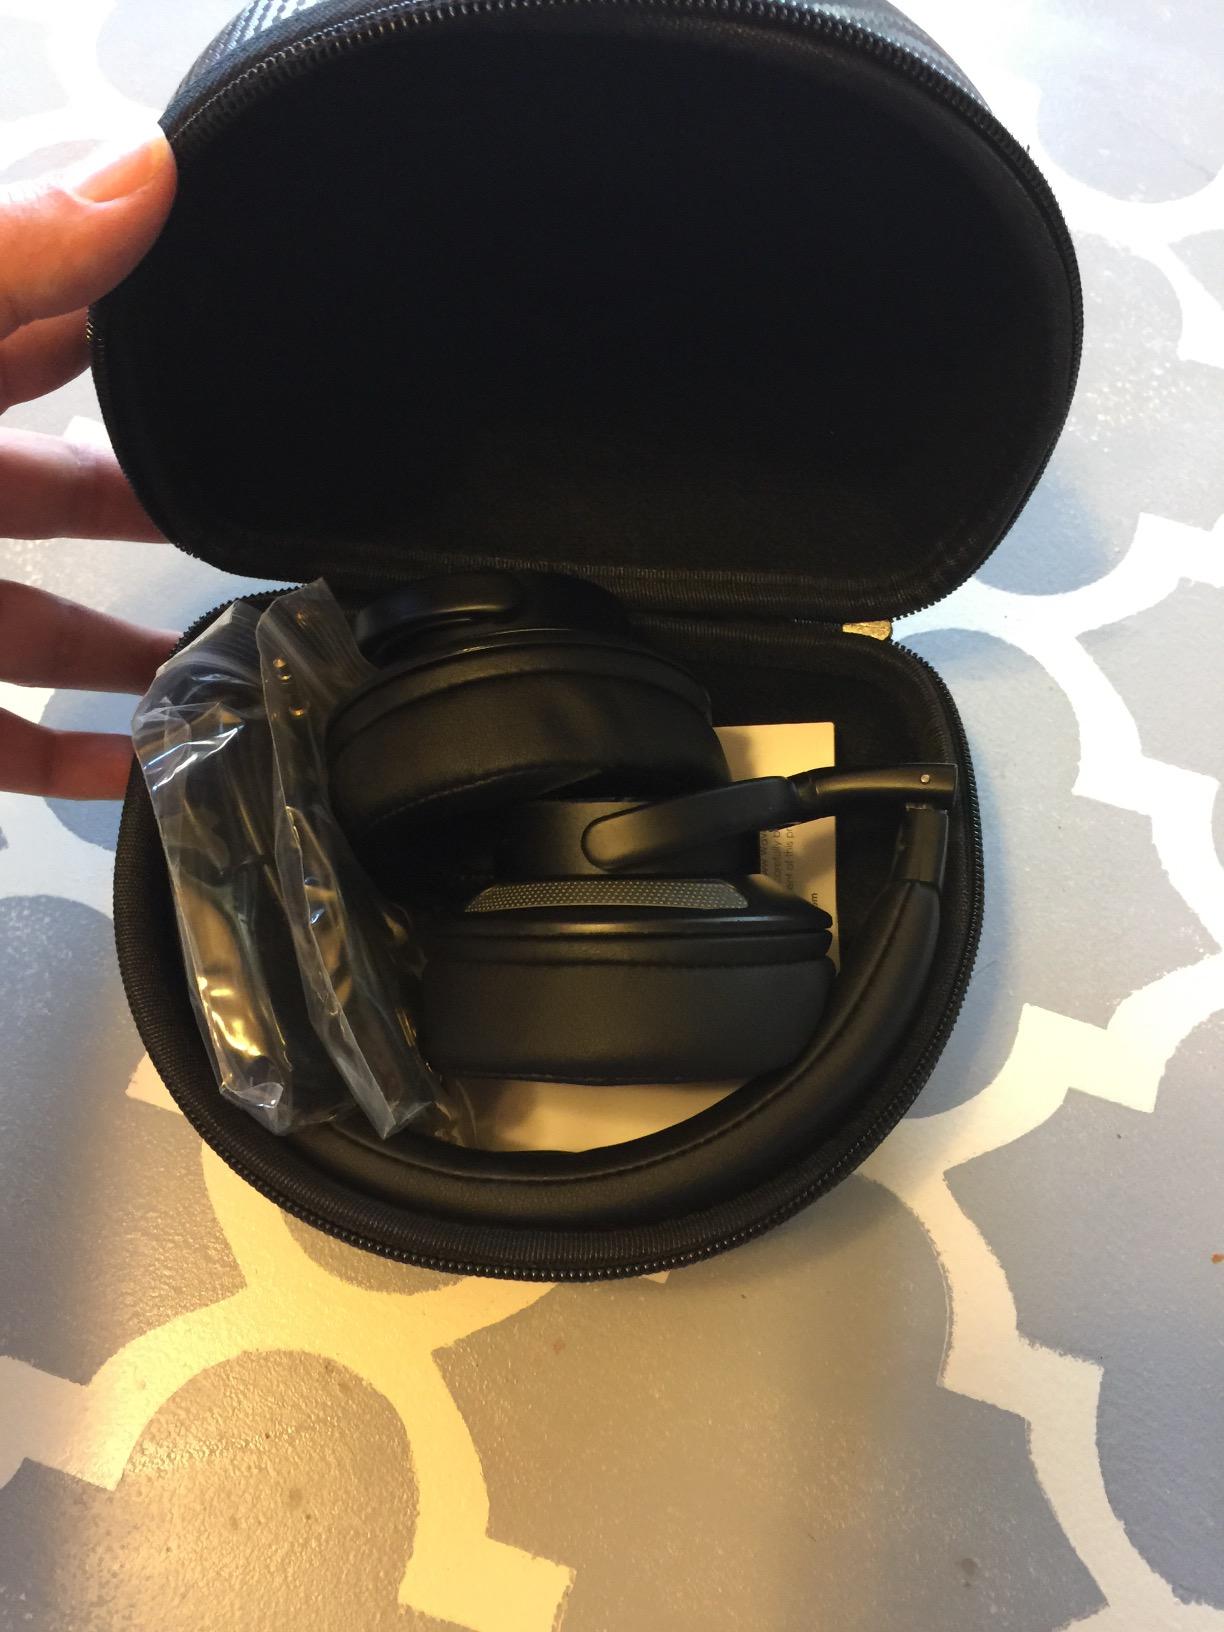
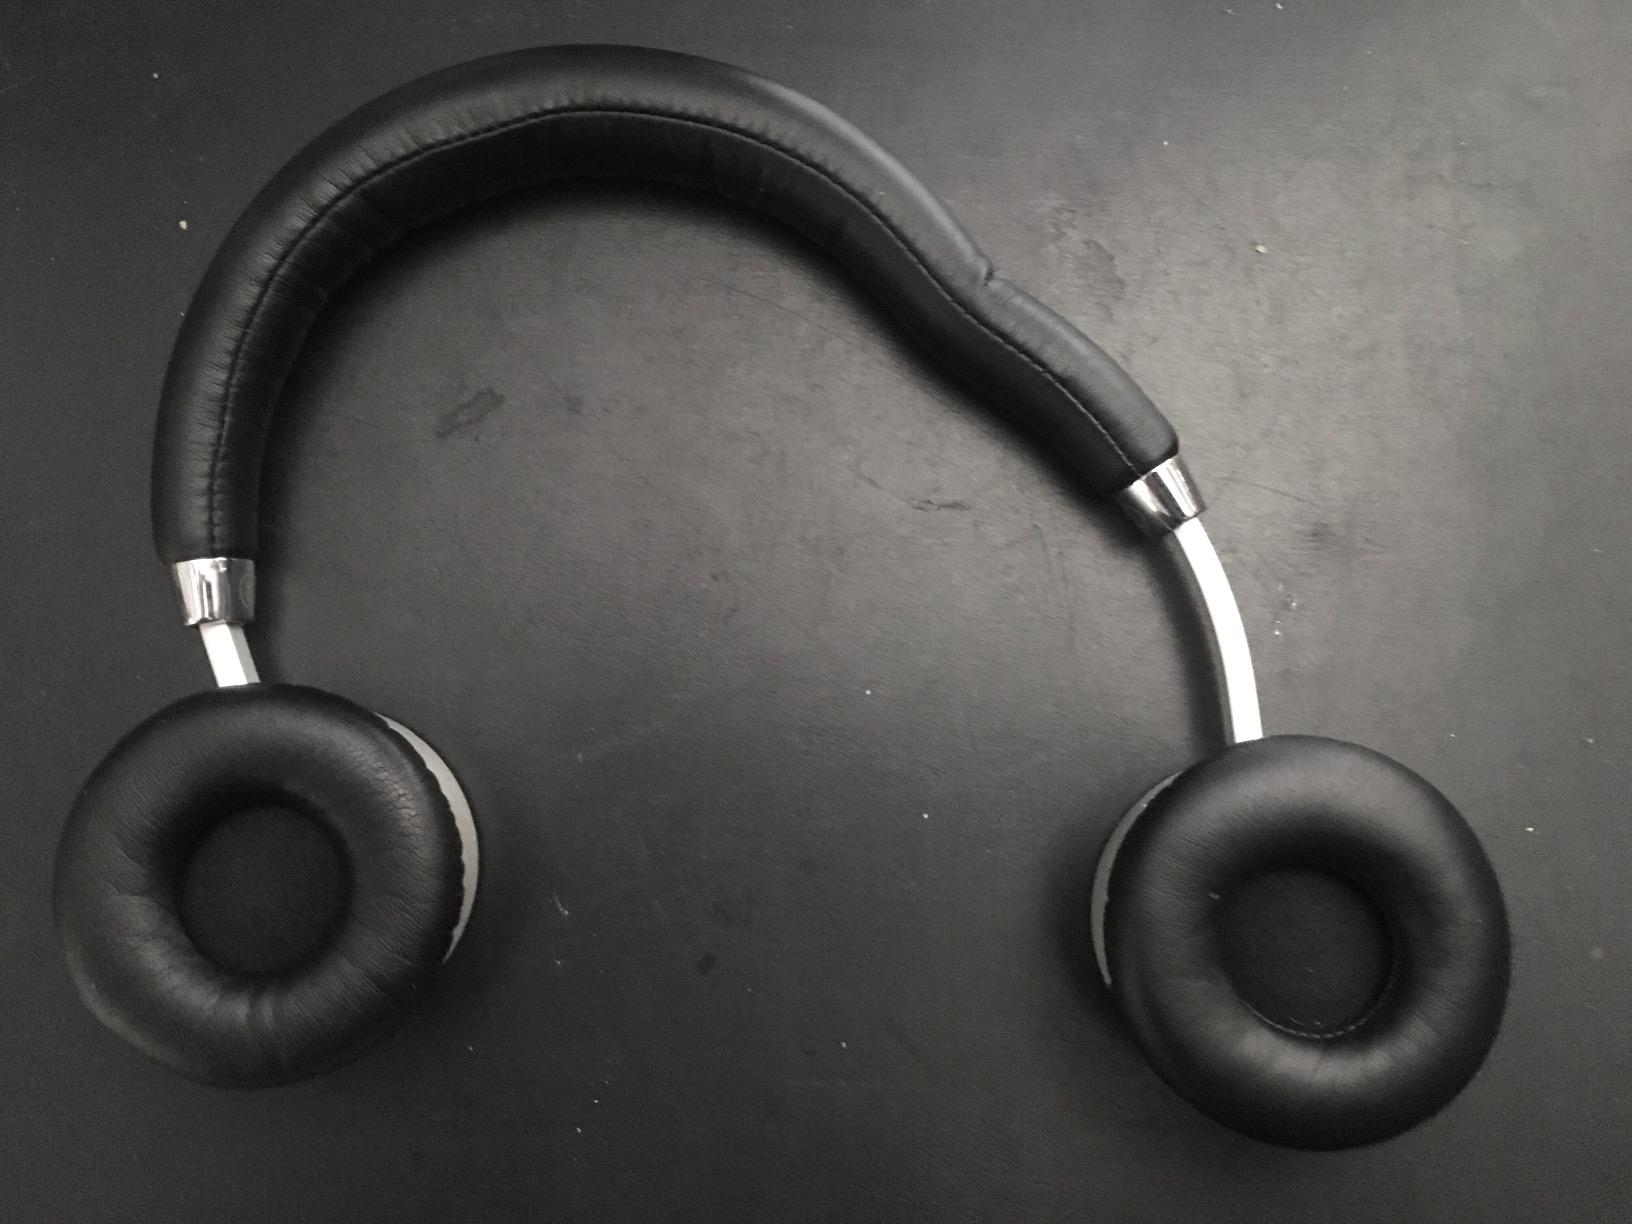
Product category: headphones
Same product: no